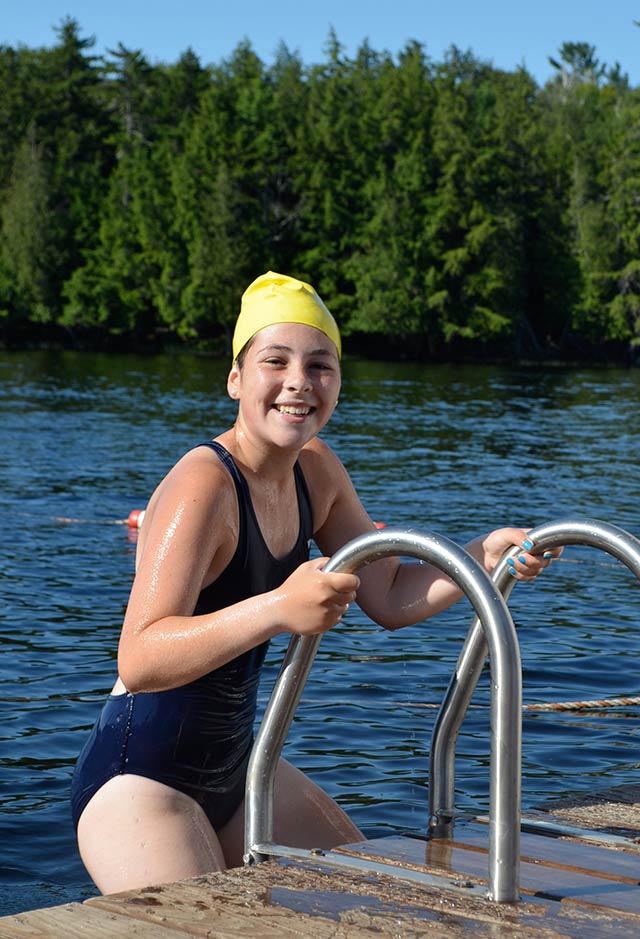
Gender: women